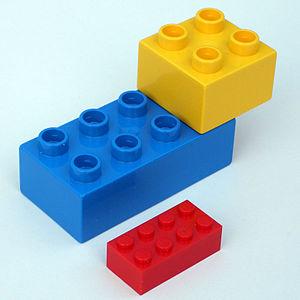
Un jouet est un objet dont la fonction principale est de permettre le jeu. Les jouets sont généralement associés avec les enfants ou les animaux domestiques, mais il n'est pas inhabituel pour les adultes et pour certains animaux non-domestiques de jouer avec des jouets. Beaucoup d'objets sont fabriqués pour servir de jouets, mais certains qui sont produits pour d'autres buts peuvent également être utilisés comme des jouets. Un enfant peut ramasser un objet de la maison et le jeter, en prétendant que c'est un avion, ou un animal peut jouer avec une pomme de pin, la mordre, la chasser, ou la jeter en l'air. Certains jouets sont fabriqués principalement pour être des pièces de collection et ne sont pas destinés au jeu.